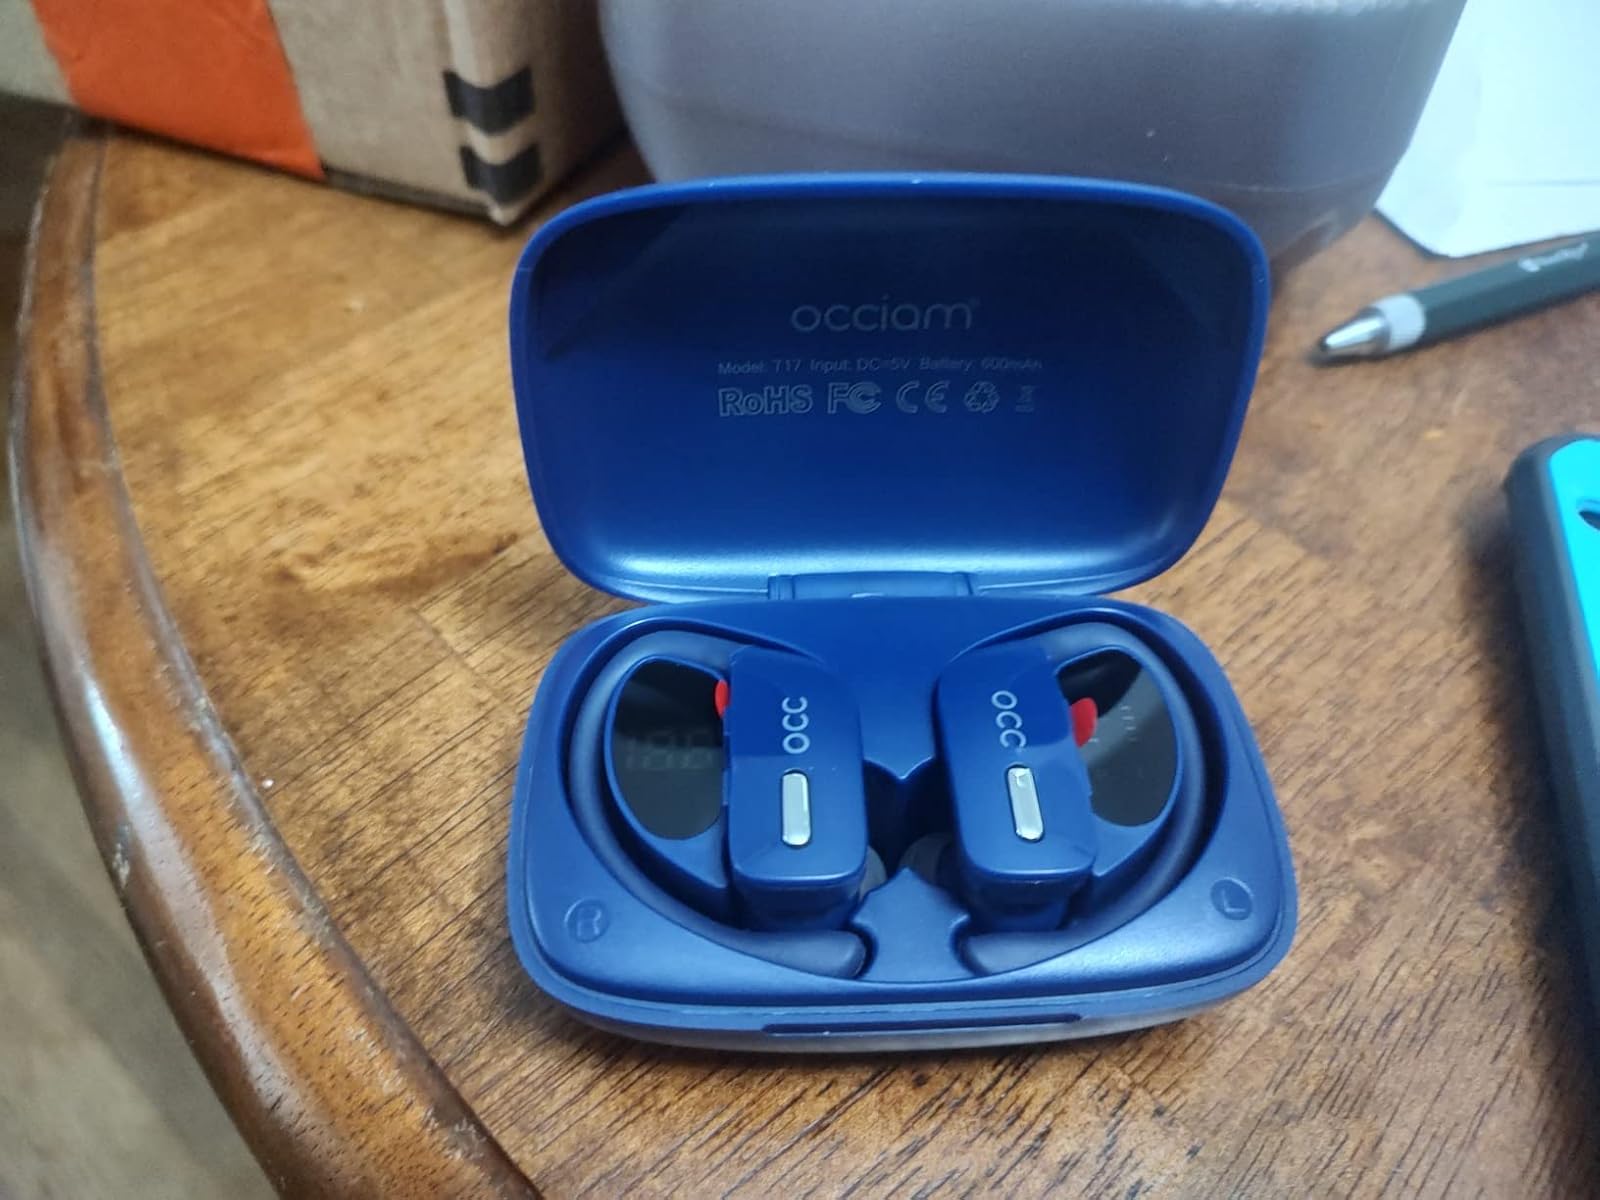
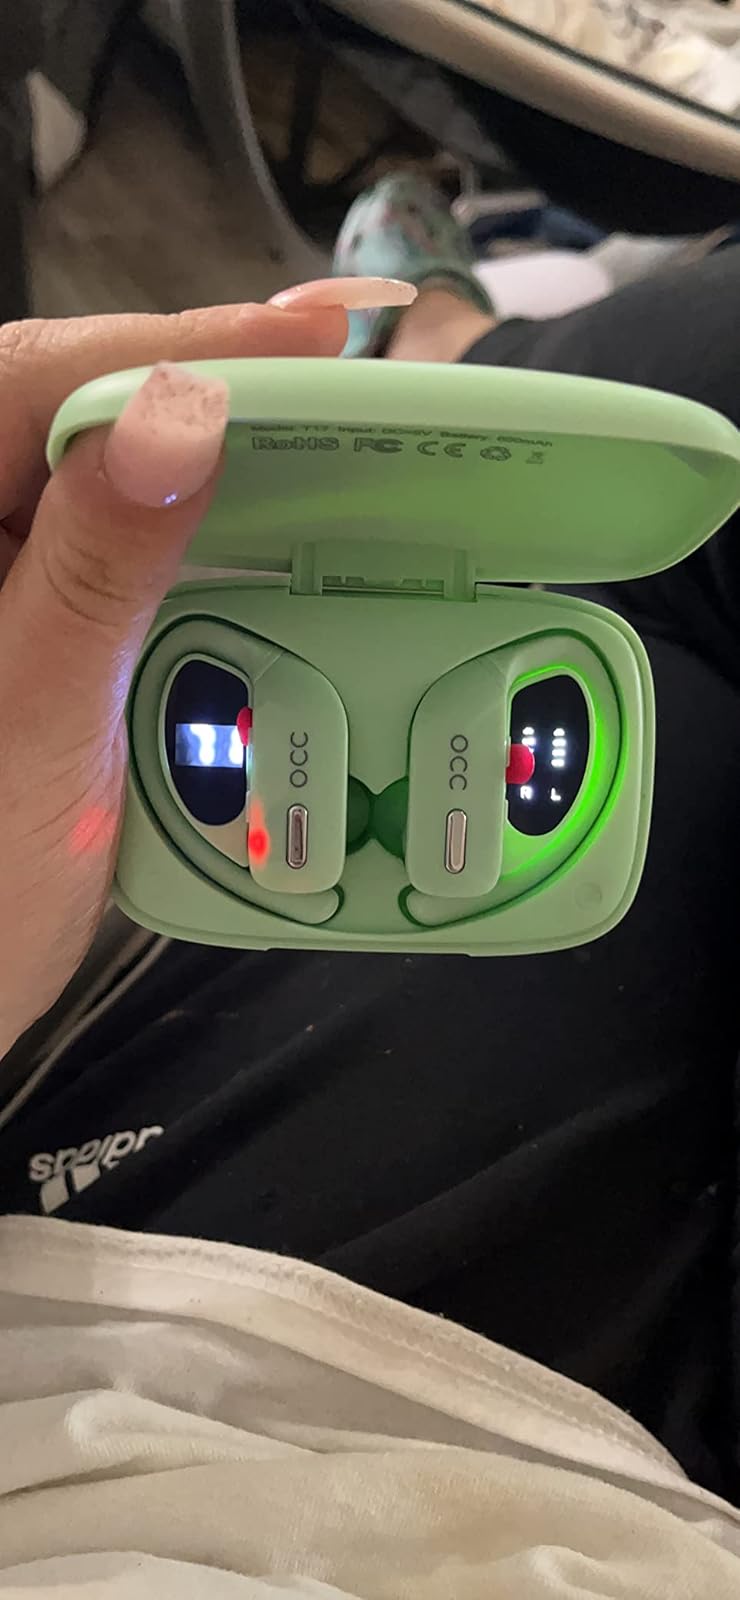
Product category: earbuds
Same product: no